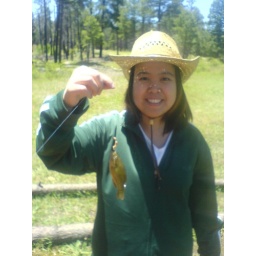
Fishing and camping at Black canyon lake arizona. I got 2 bass (not in photos)